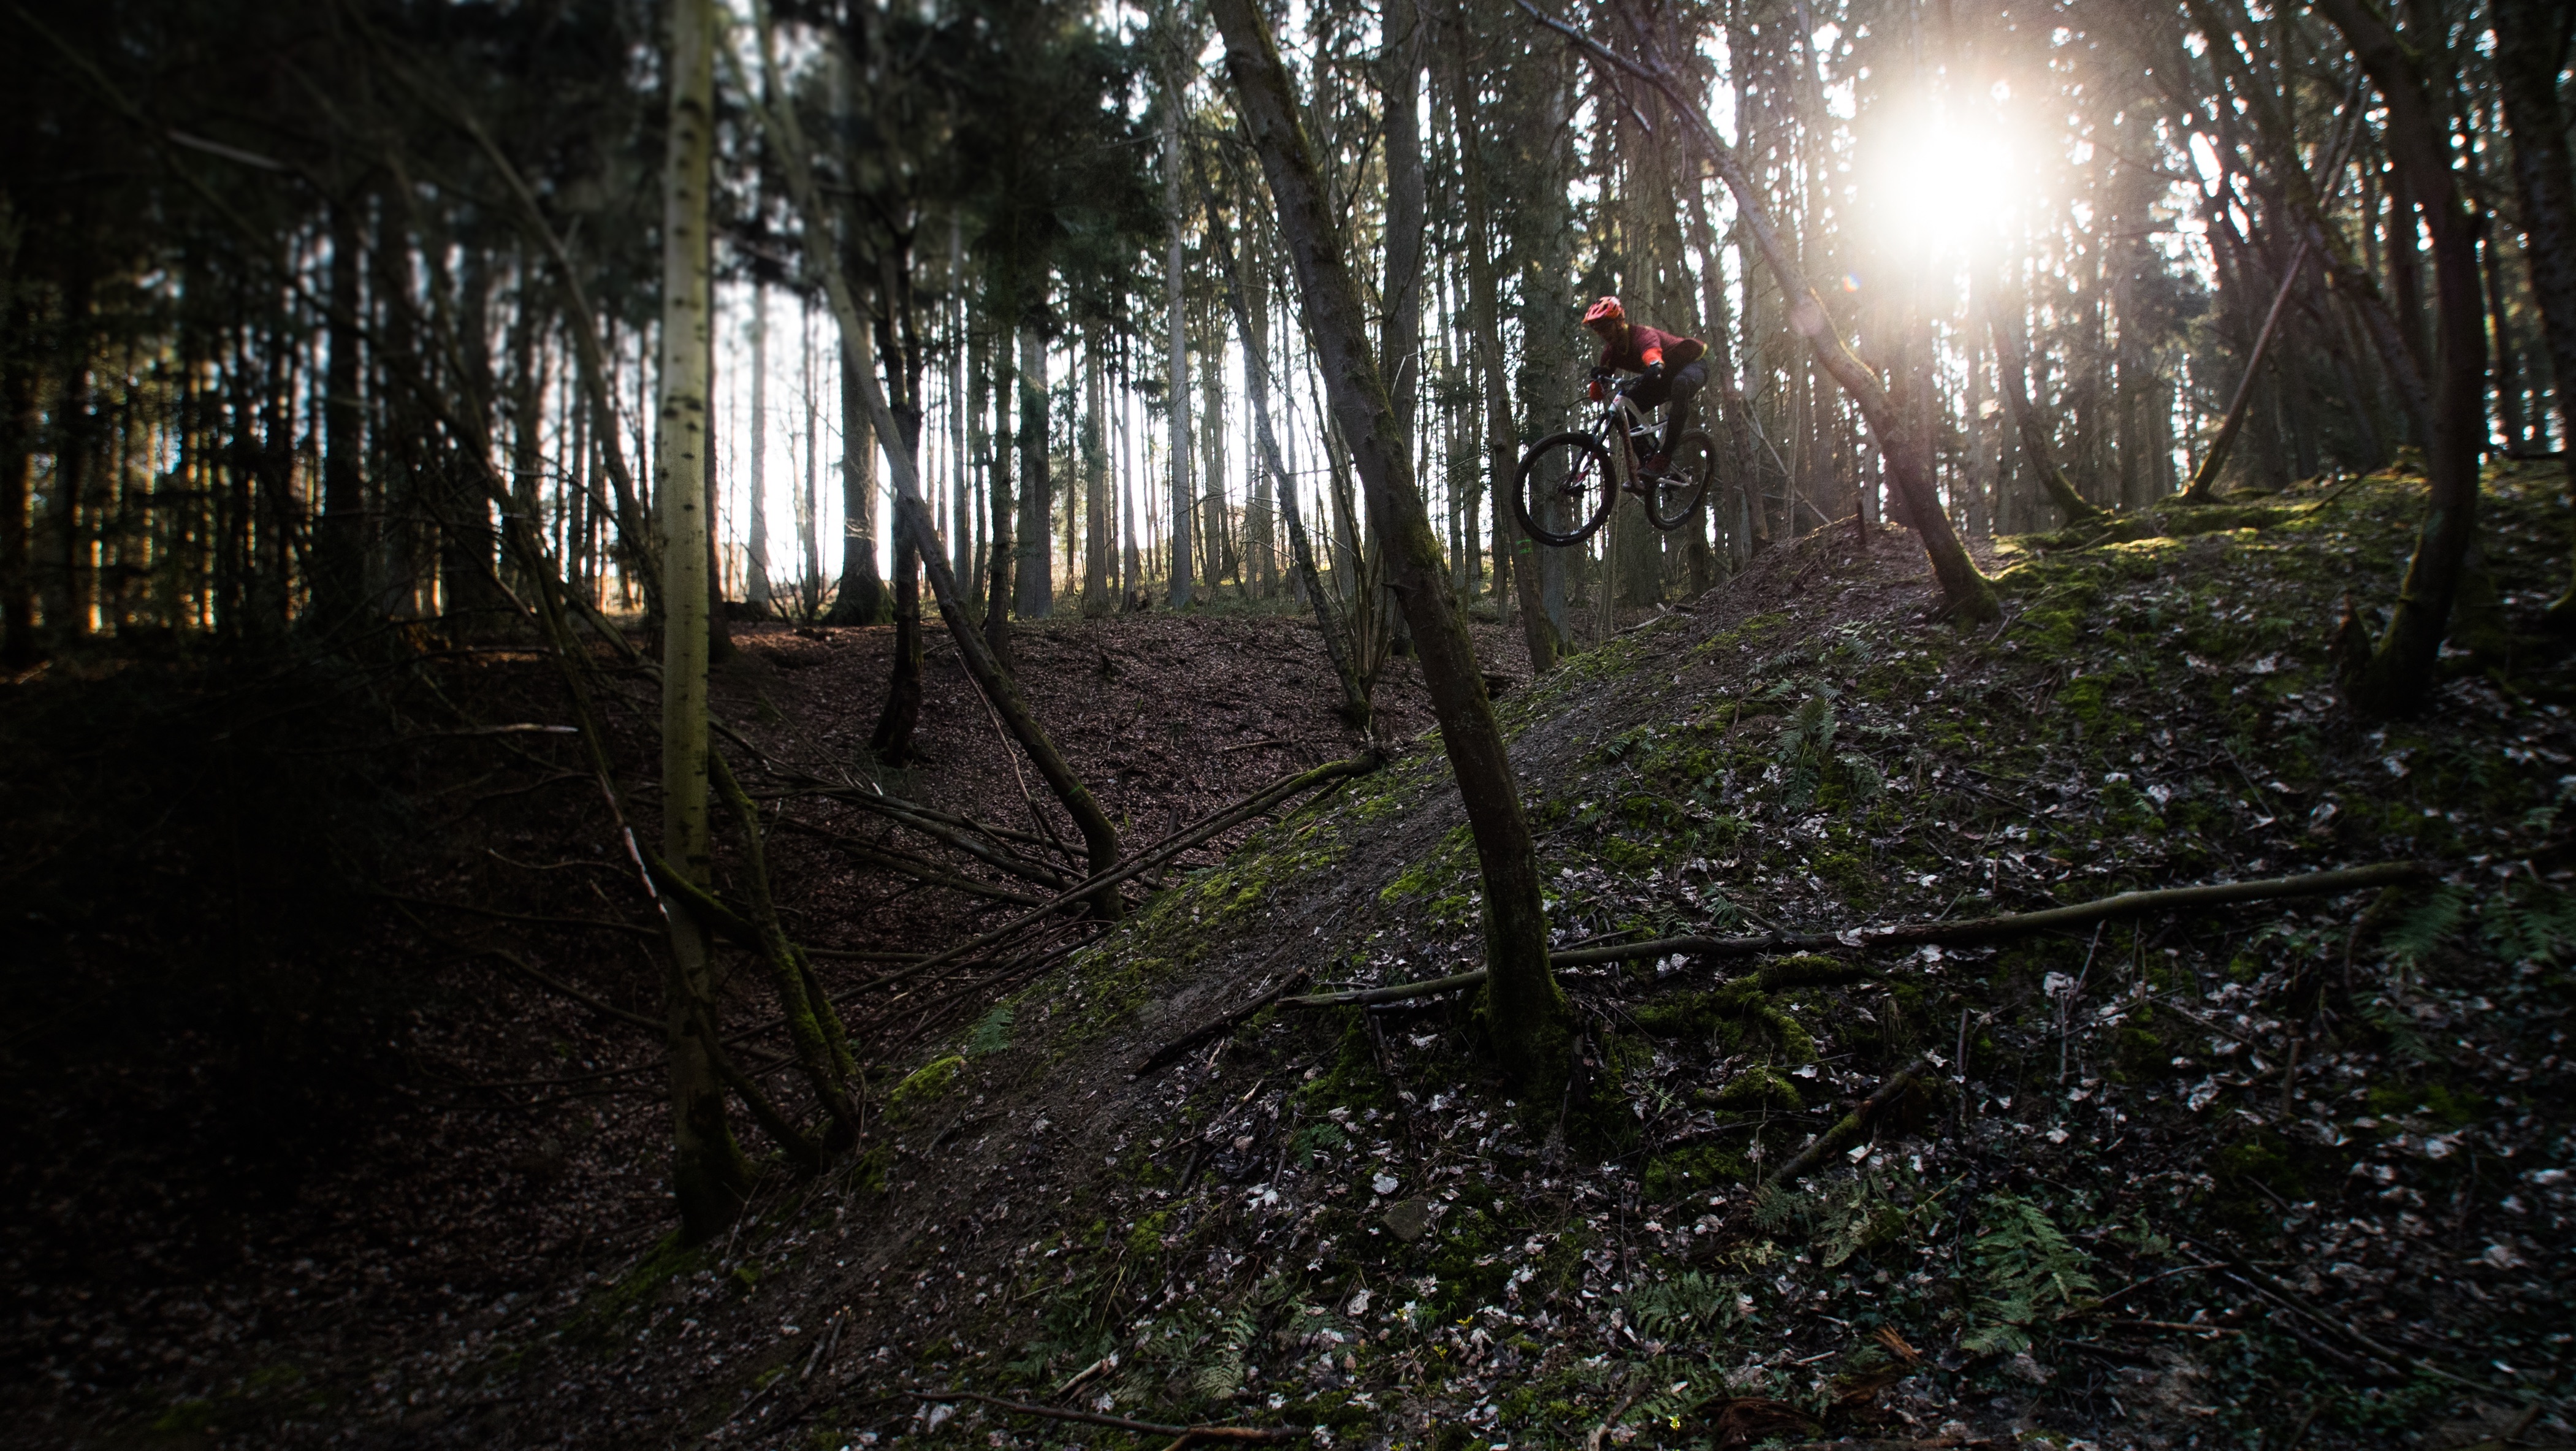
tree, forest, wilderness, light, wood, sun, trail, sunlight, bike, jungle, darkness, woodland, habitat, natural environment, atmospheric phenomenon, woody plant